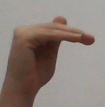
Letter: khaa